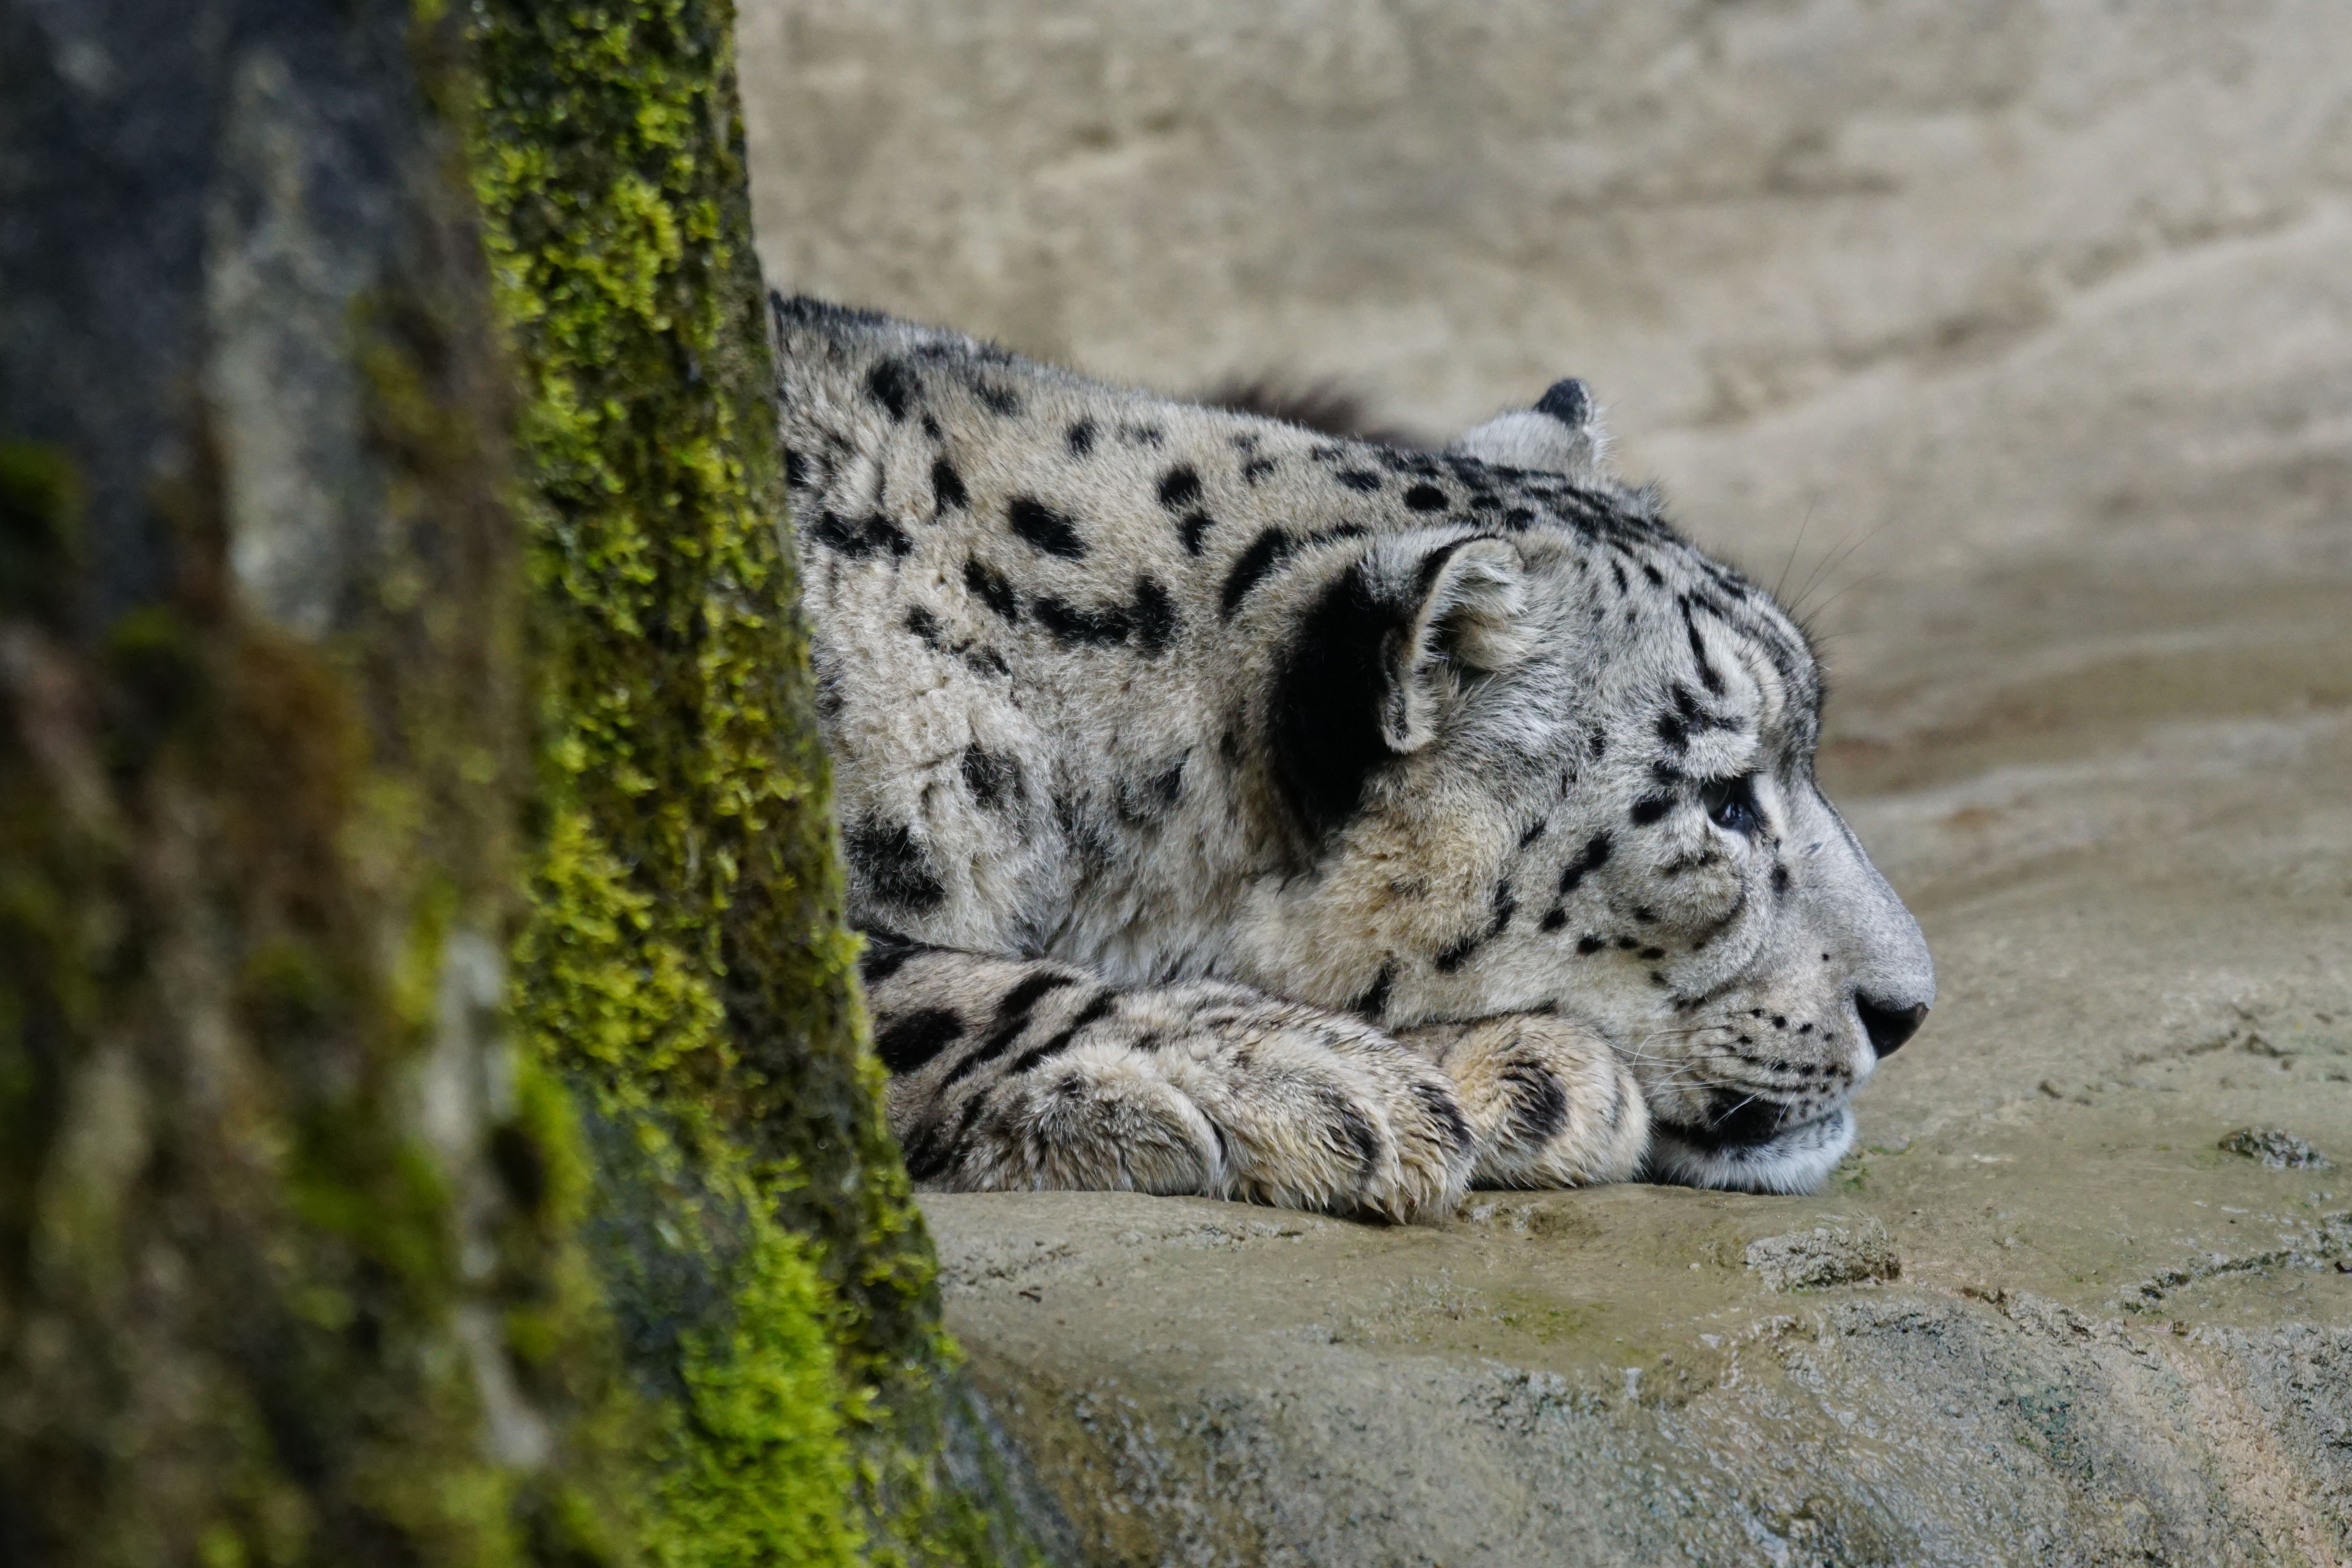
recreation, wildlife, zoo, mammal, predator, fauna, leopard, tiger, snow leopard, dormant, big cats, outdoor recreation, cat like mammal